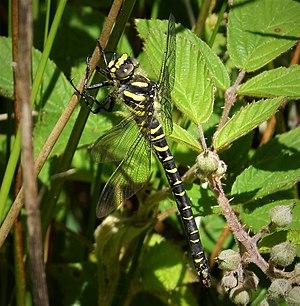
Cette liste recense les odonates répertoriés dans le canton de Genève par un ouvrage de 1996, complété par un ouvrage de 2012.